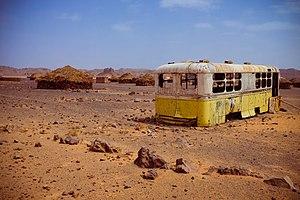
Illizi est l'unique commune du daïra d'Illizi, dans la wilaya d'Illizi en Algérie, chef-lieu de la wilaya d'Illizi éponyme. Elle porta le nom de Fort-Polignac lors de la période française.